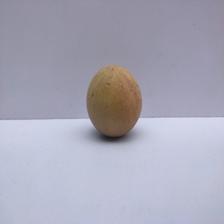
Size: Medium